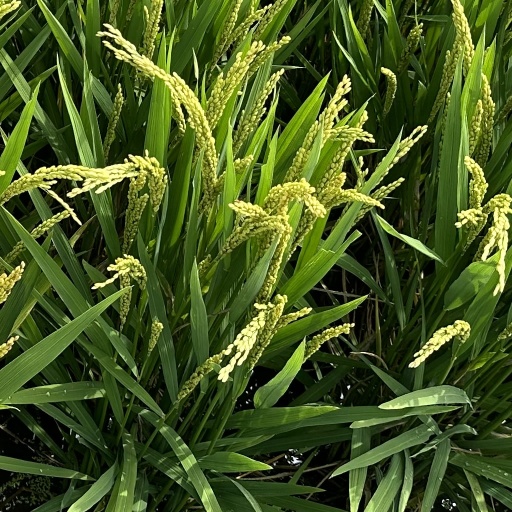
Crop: rice